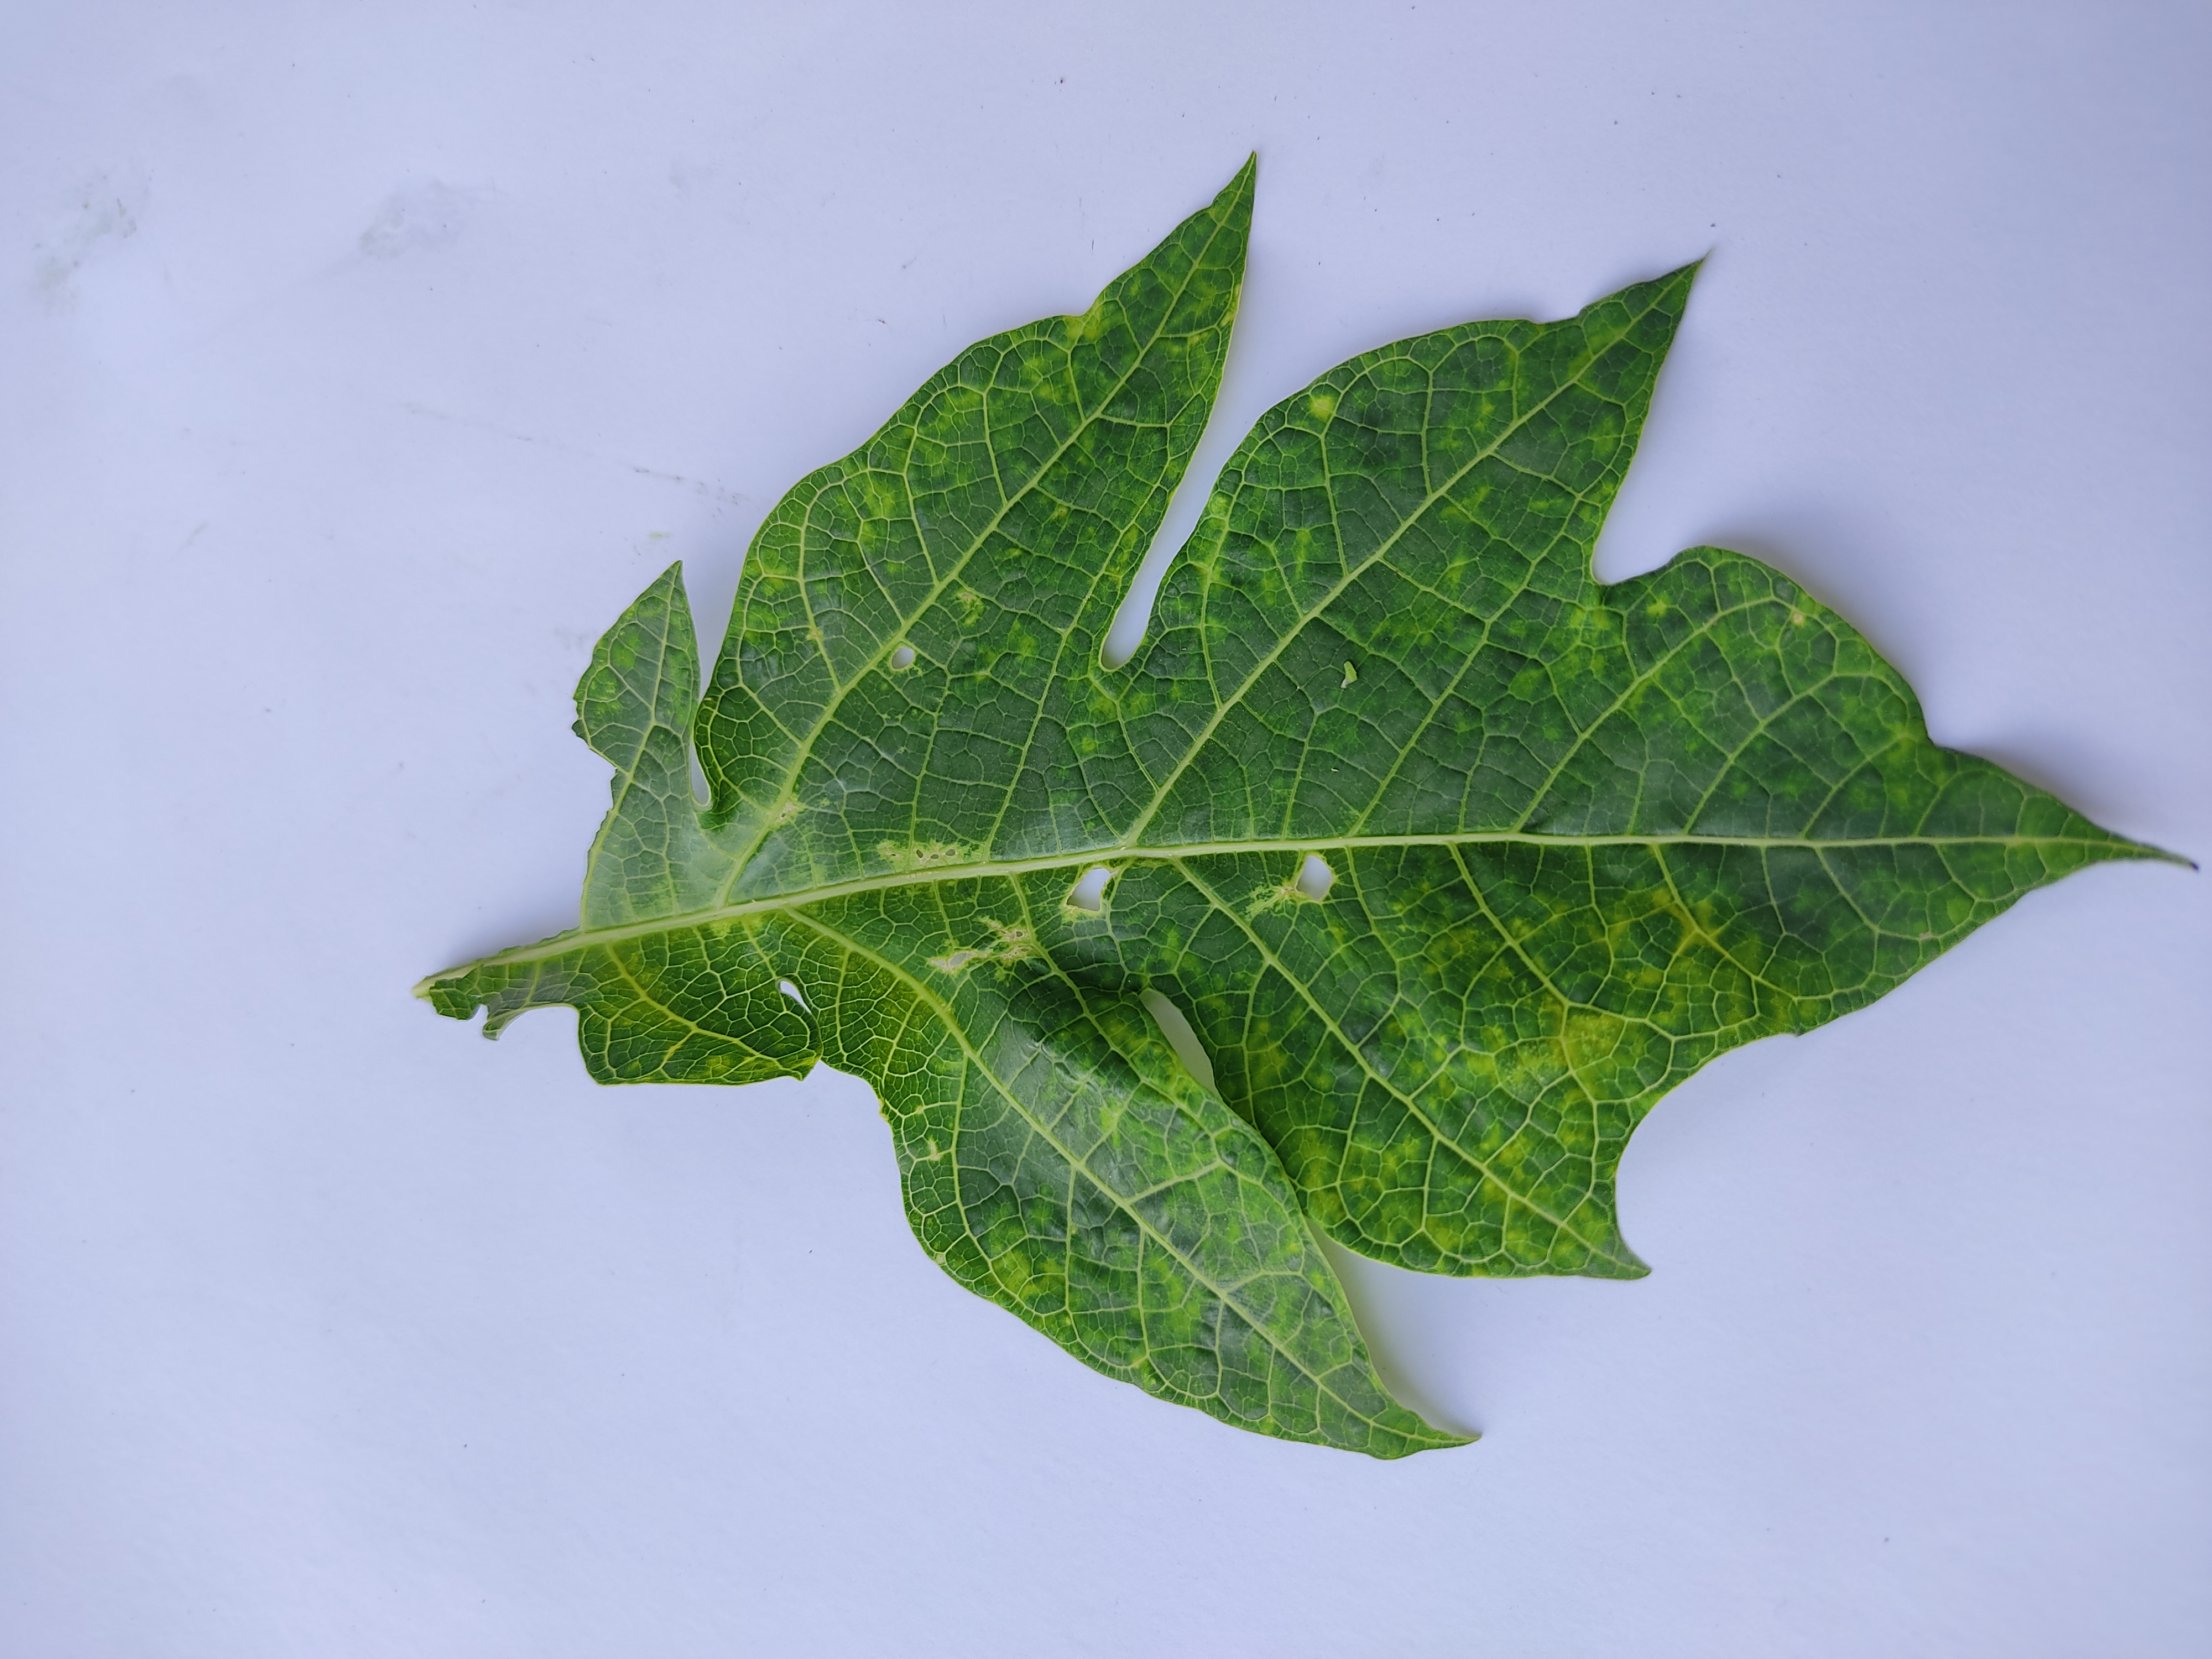
Label: Mosaic